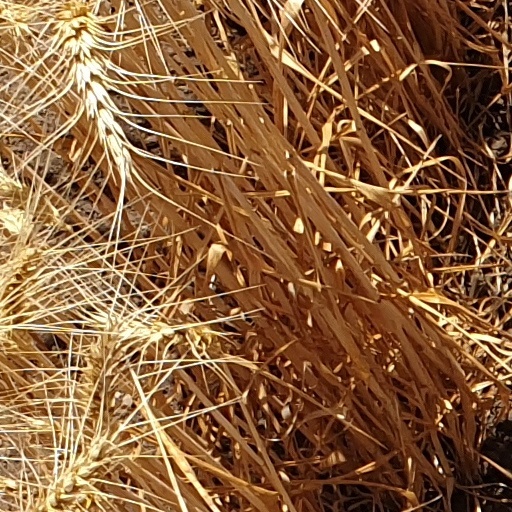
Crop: wheat